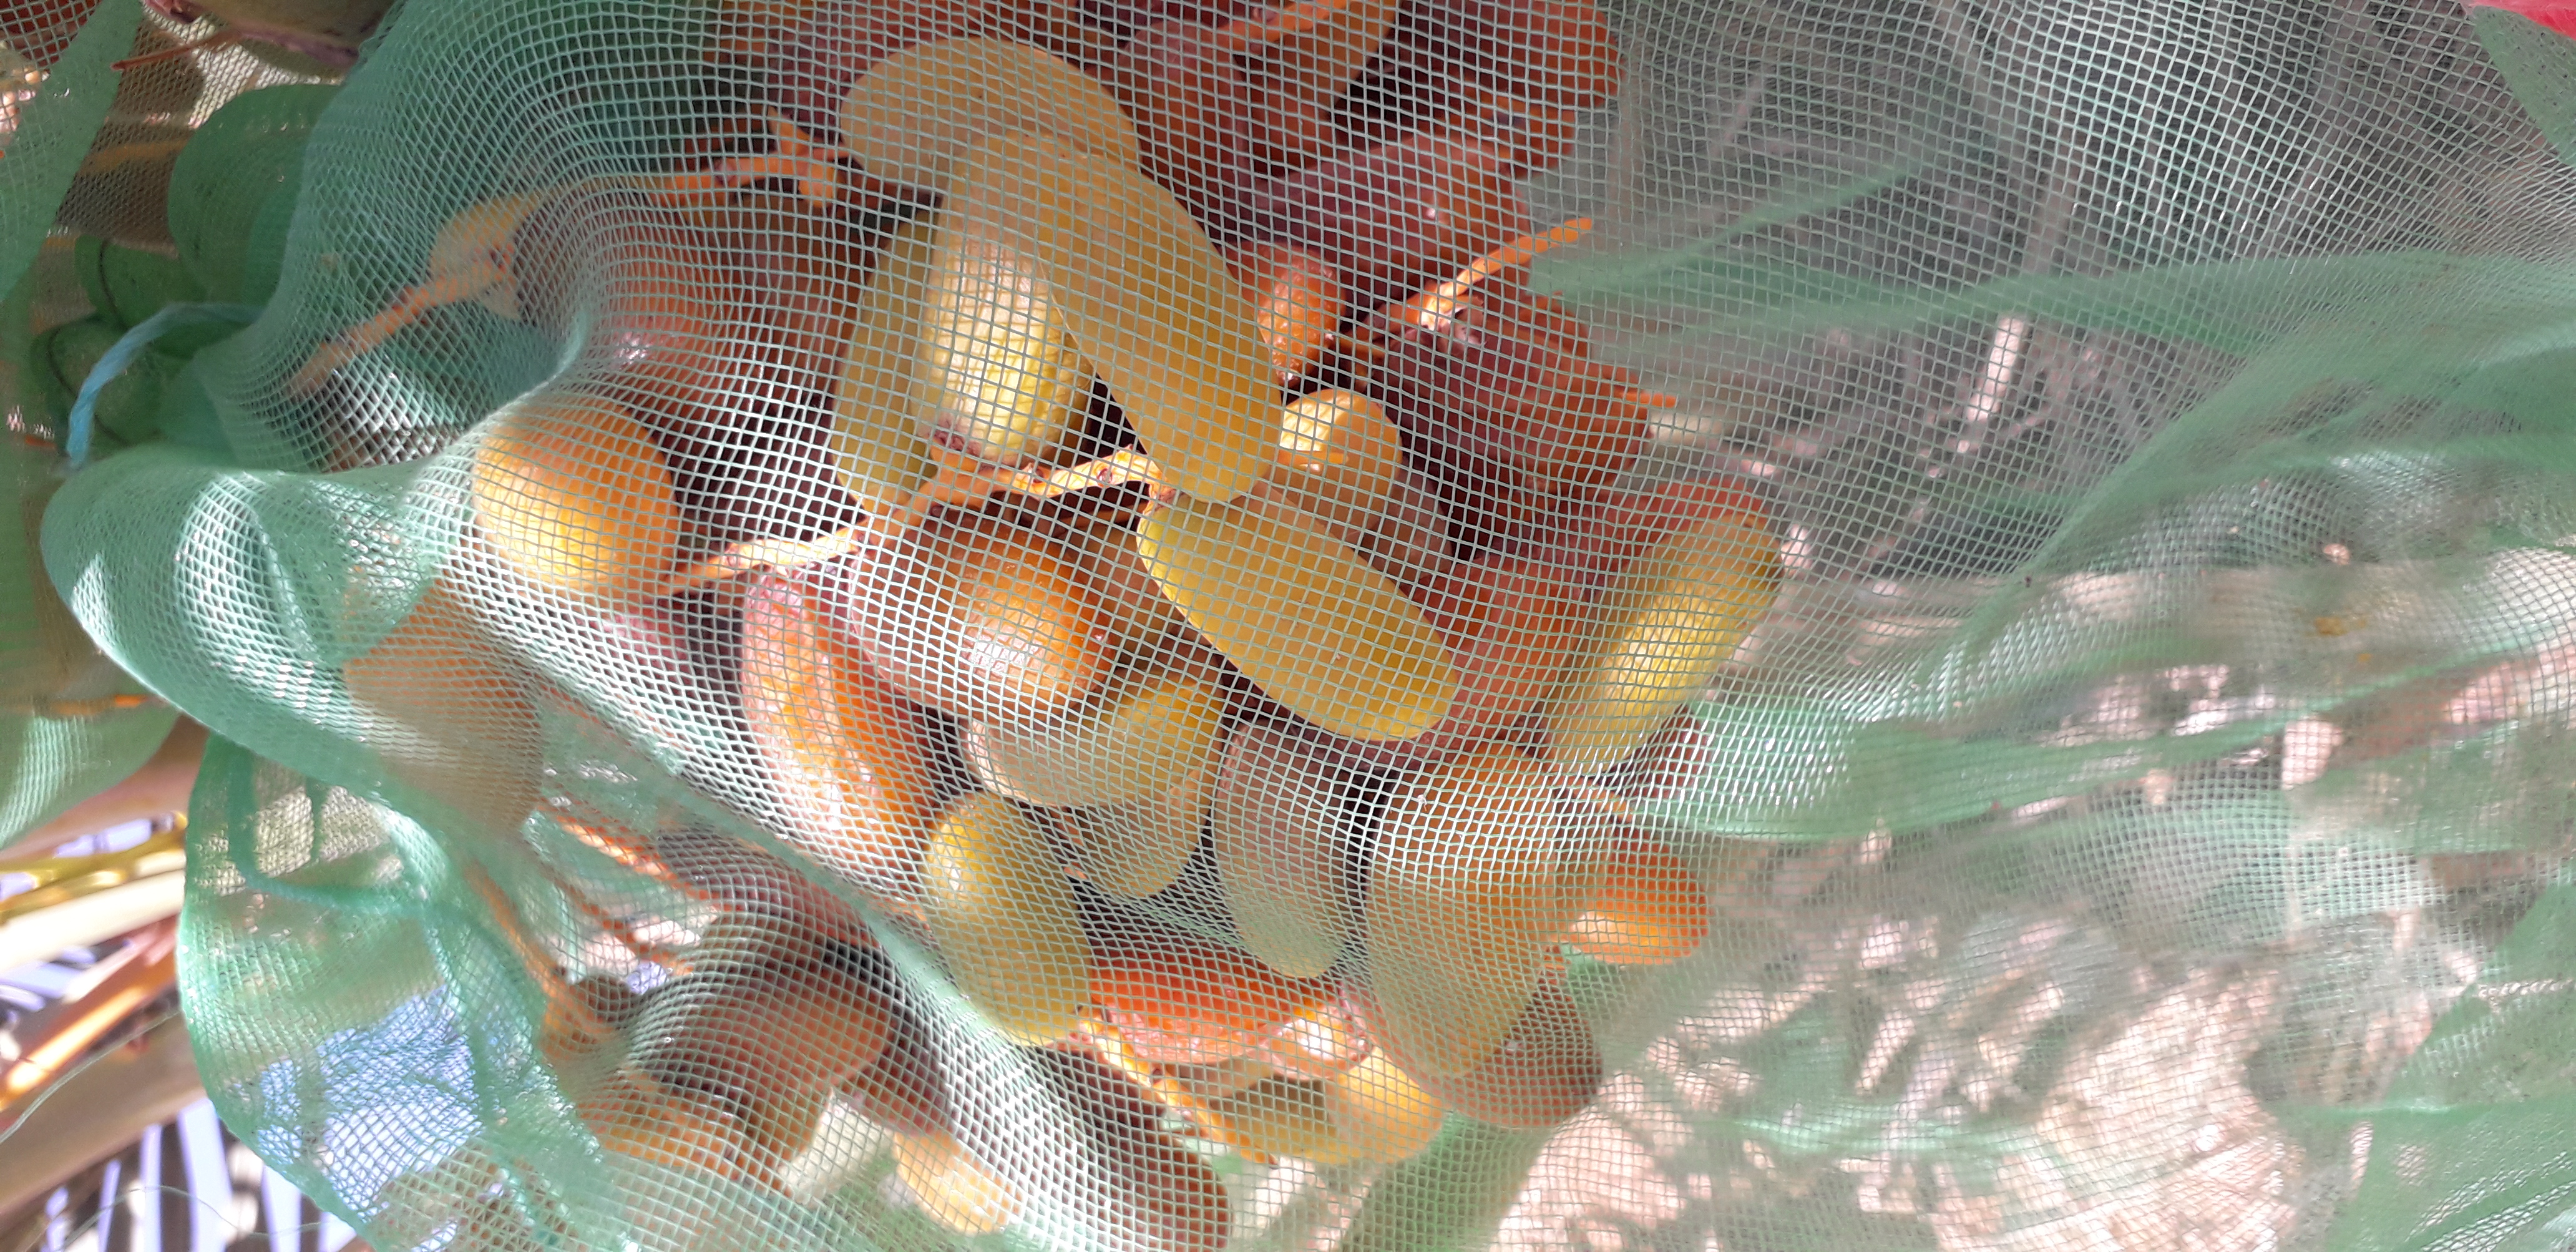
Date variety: kholt